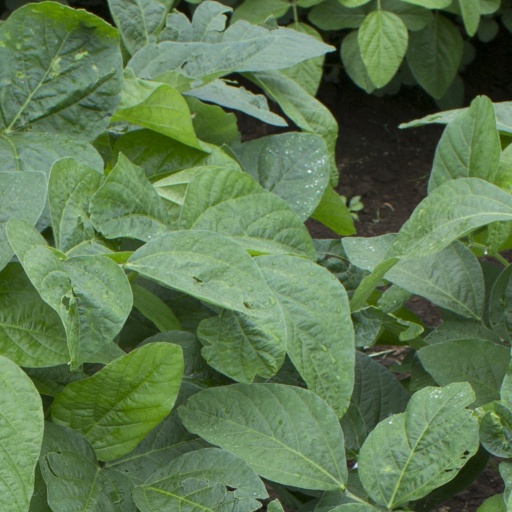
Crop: soybean